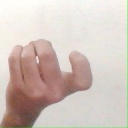
अक्षर: ज